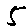
Label: 5